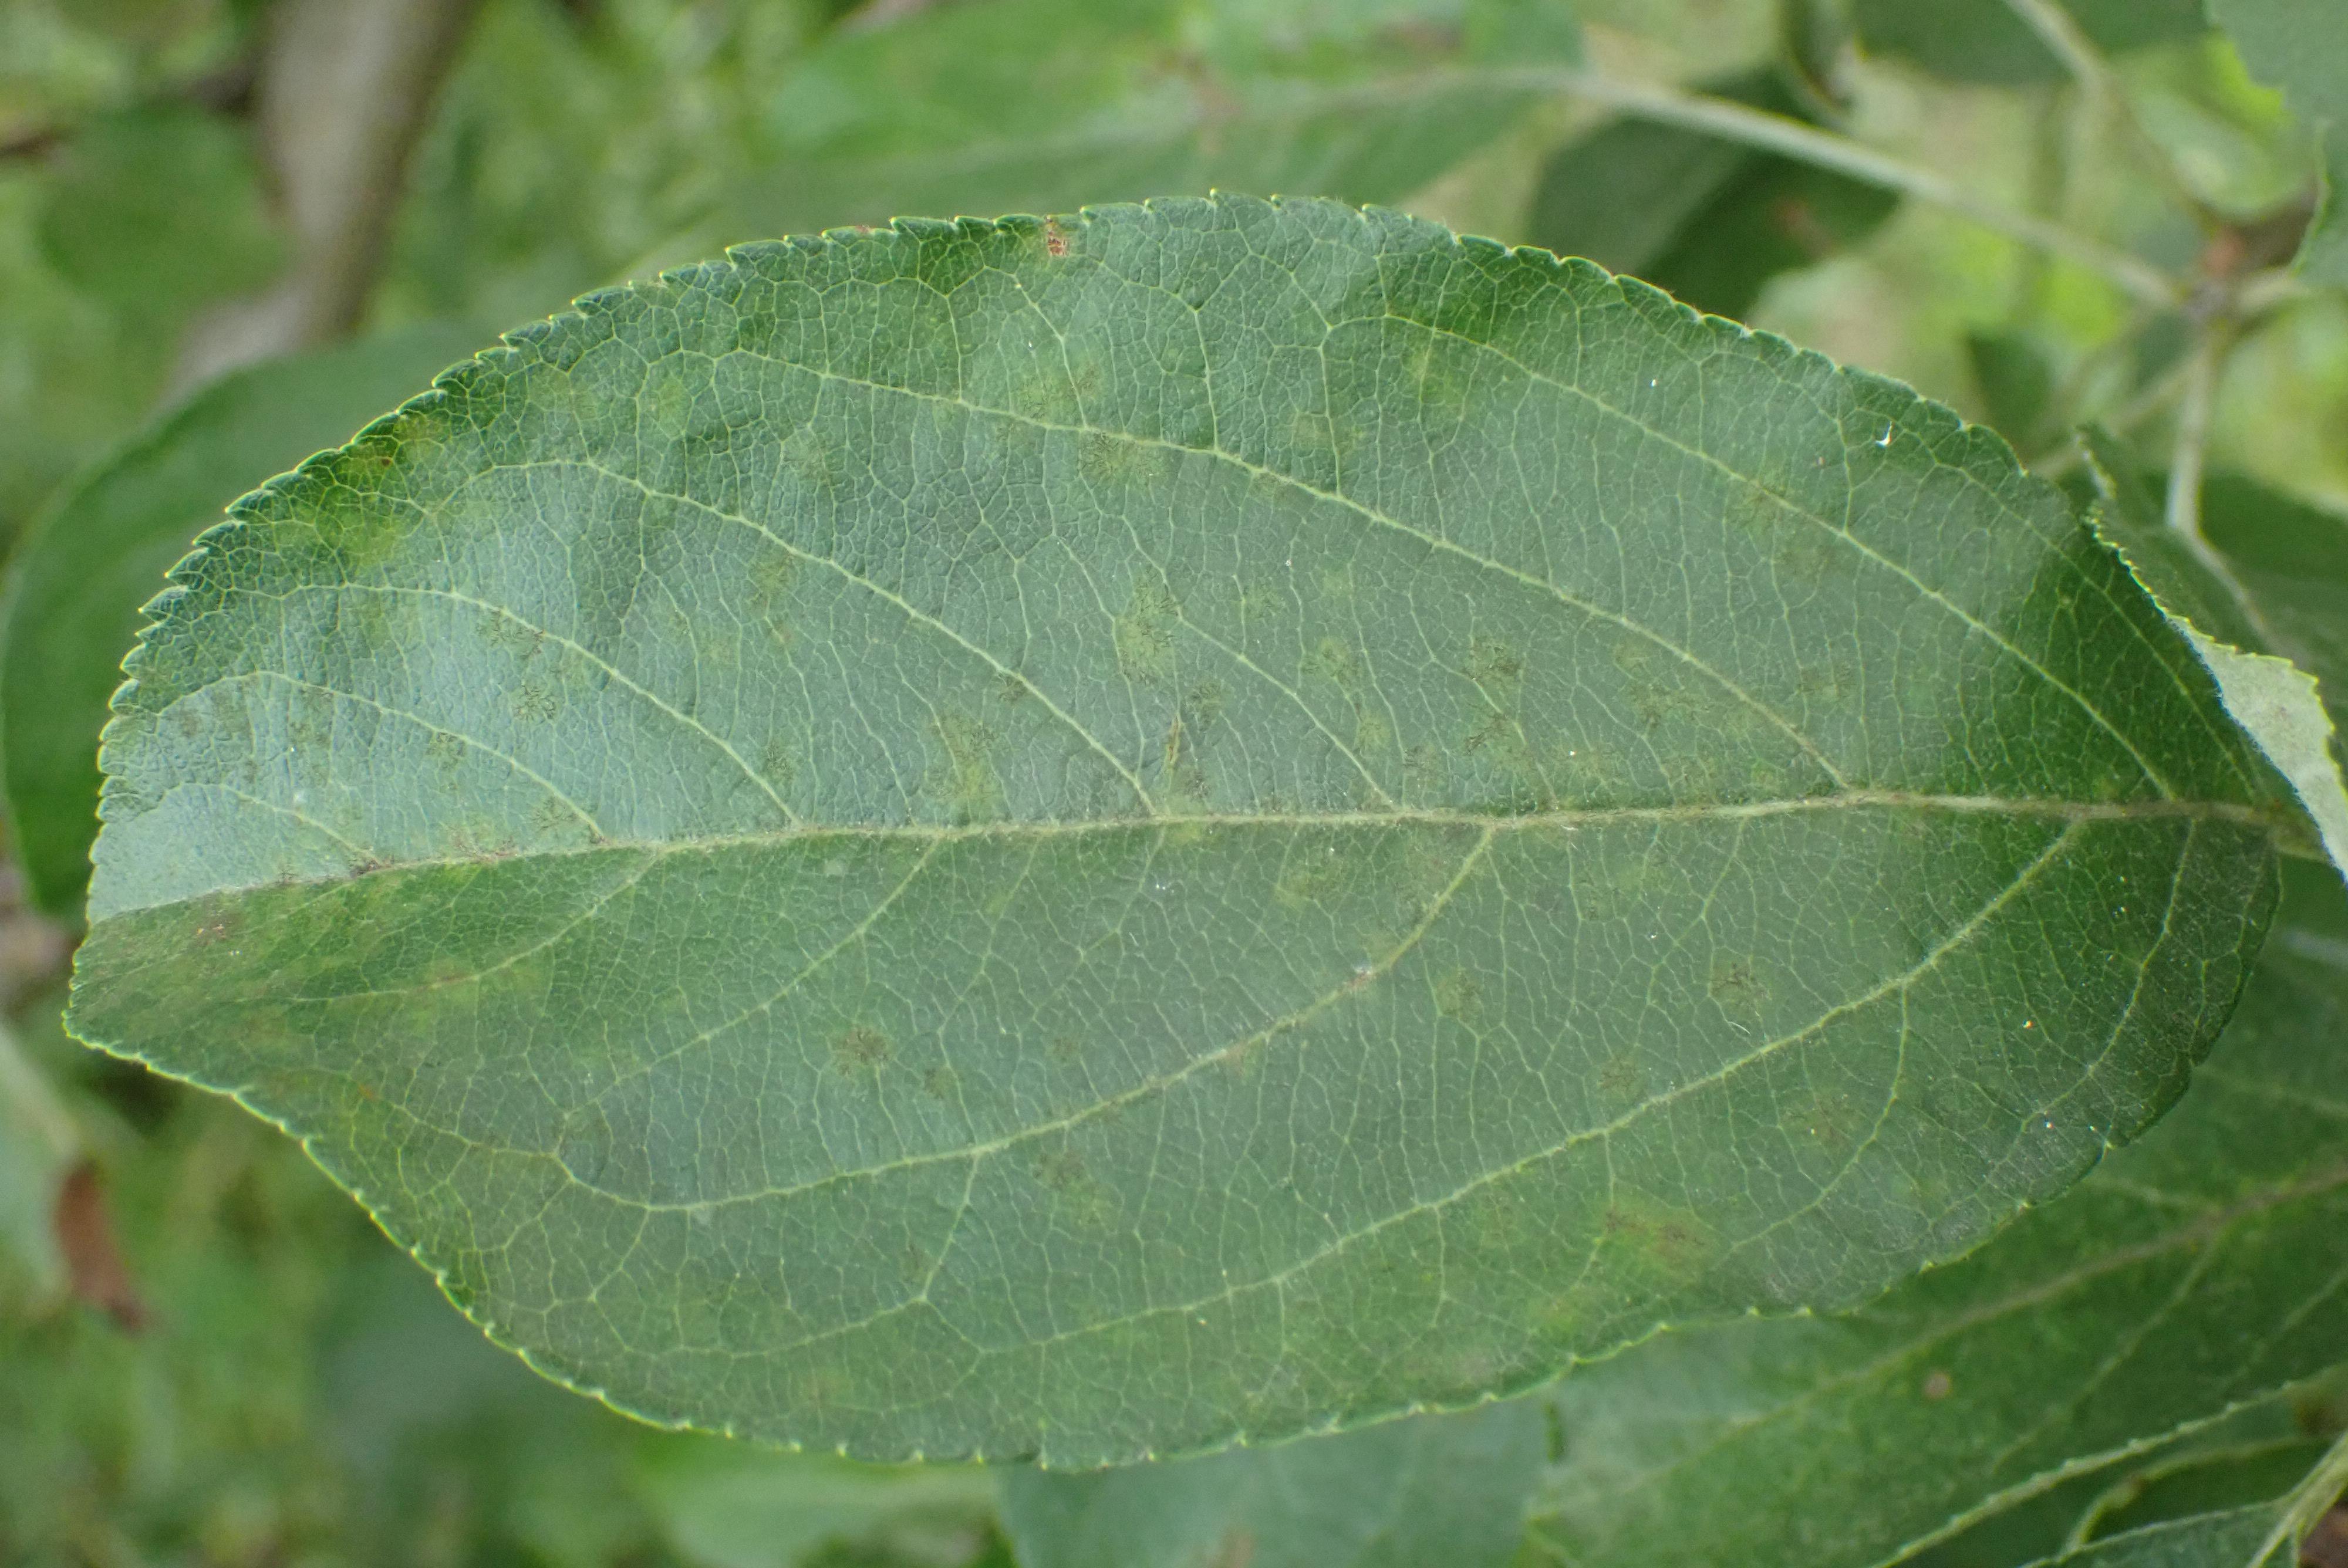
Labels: scab